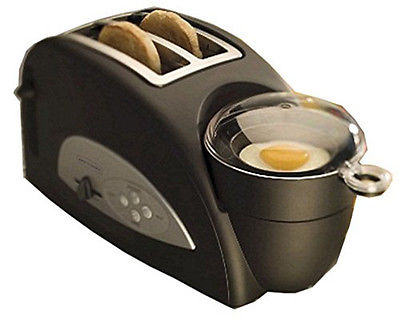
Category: toaster